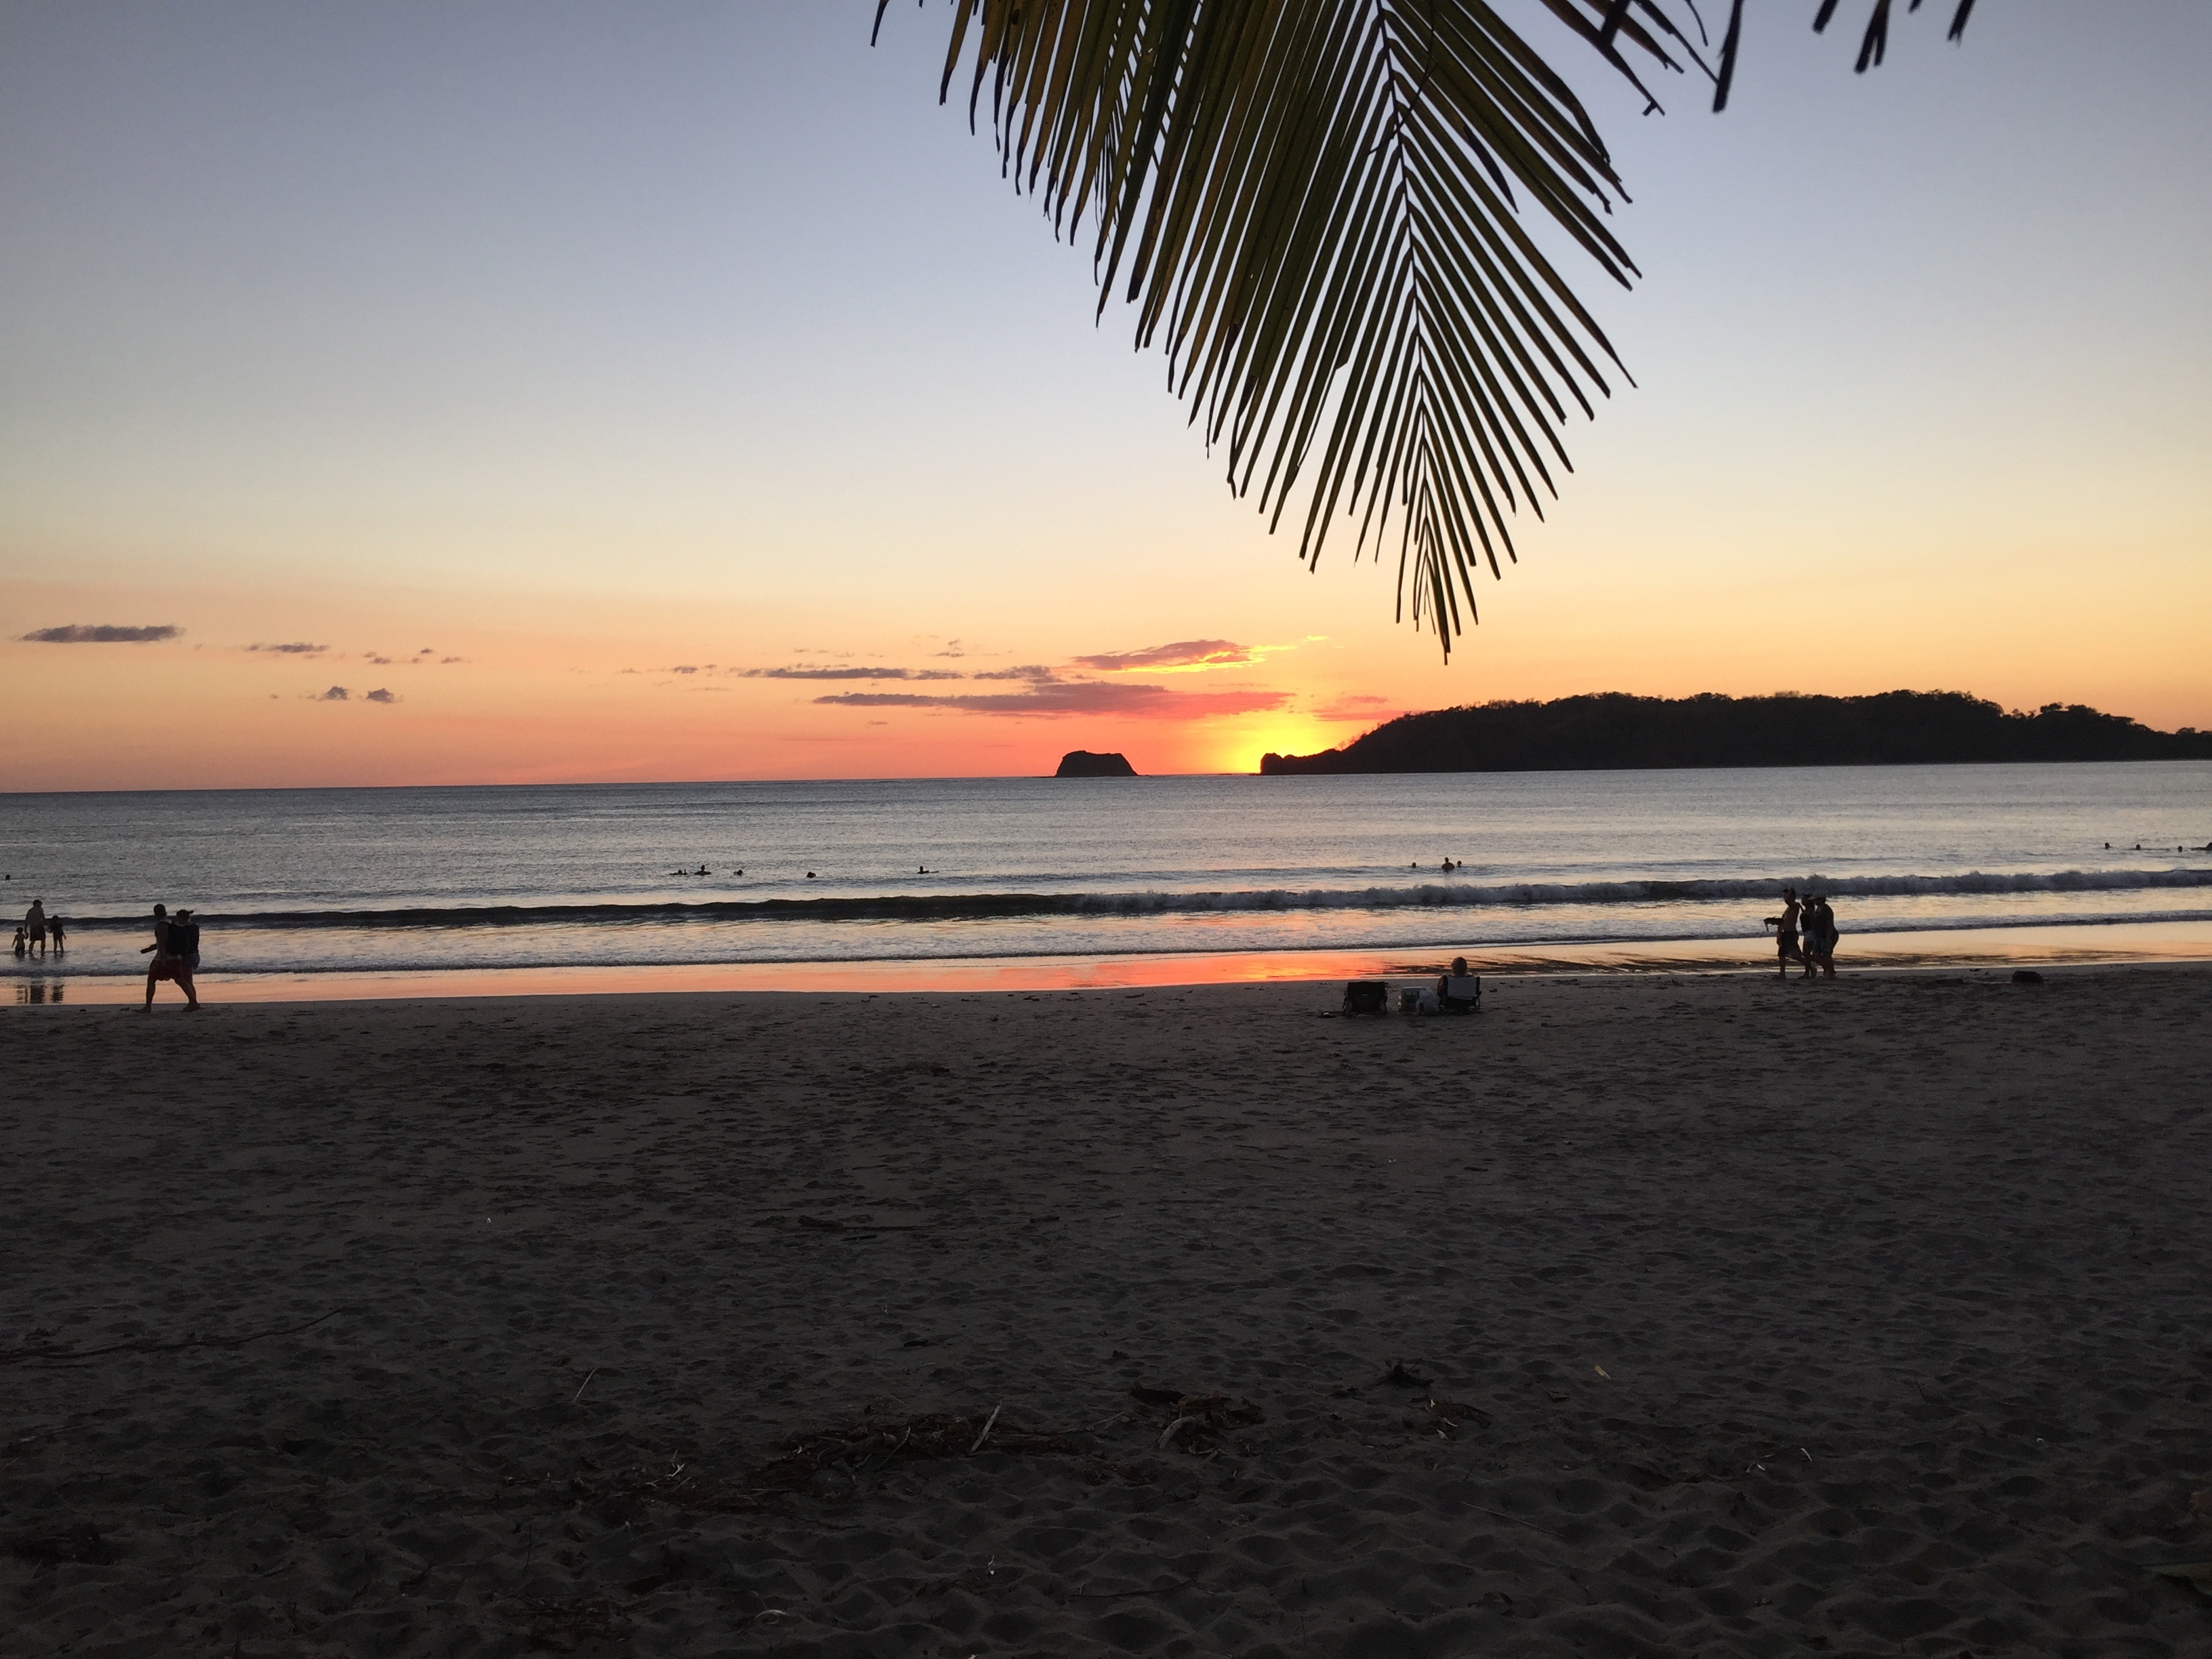
beach, sea, coast, sand, ocean, horizon, sunrise, sunset, sunlight, morning, shore, wave, dawn, dusk, evening, surf, relax, scenic, bay, body of water, cape, arecales